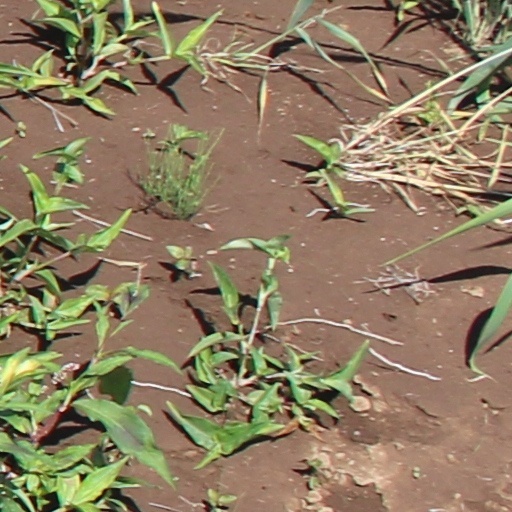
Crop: wheat